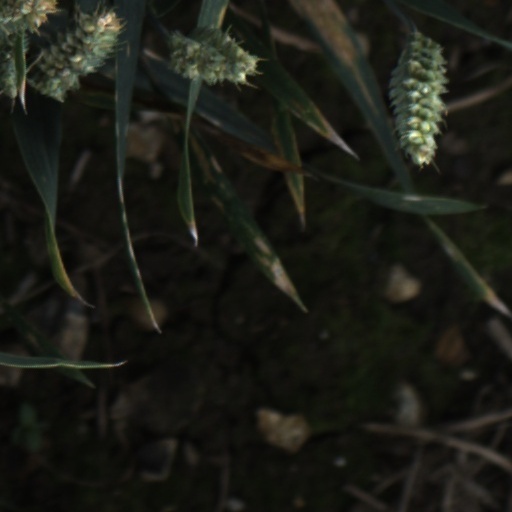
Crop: wheat